Magne Landrø

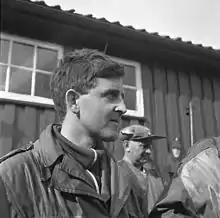
Landrø in 1967

Magne Landrø (24 August 1937 – 10 March 2022) was a Norwegian sport shooter. He was born in Trondheim. He competed at the 1960 Summer Olympics in Rome, and at the 1964 Summer Olympics in Tokyo.